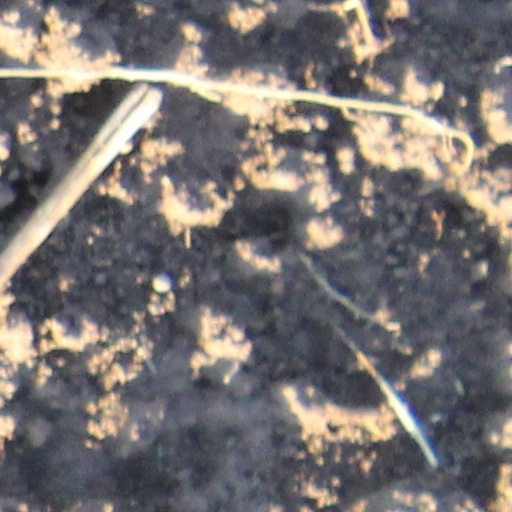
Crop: wheat